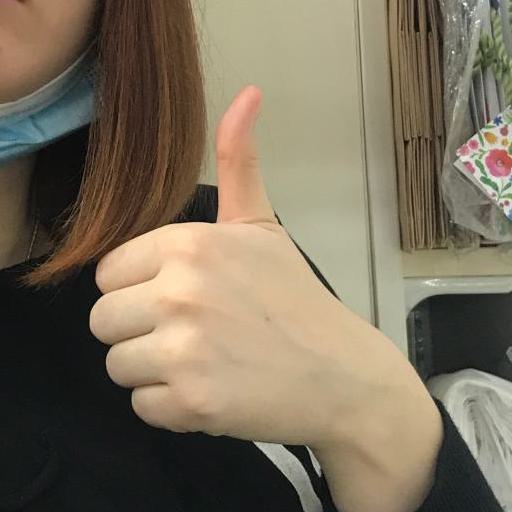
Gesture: like